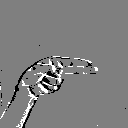
ASL letter: h